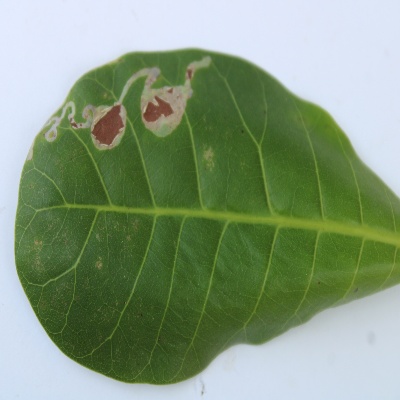
Crop: Cashew
Condition: leaf miner